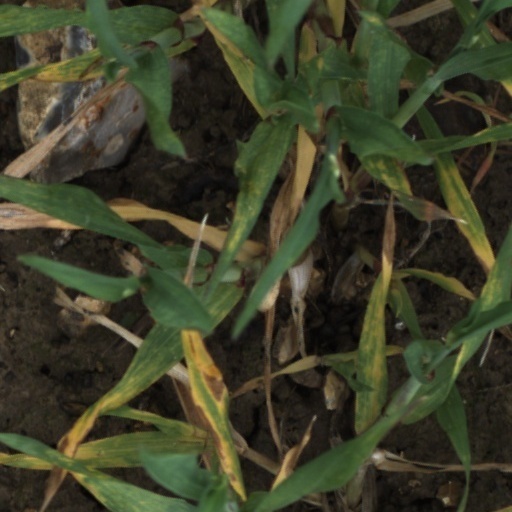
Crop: wheat